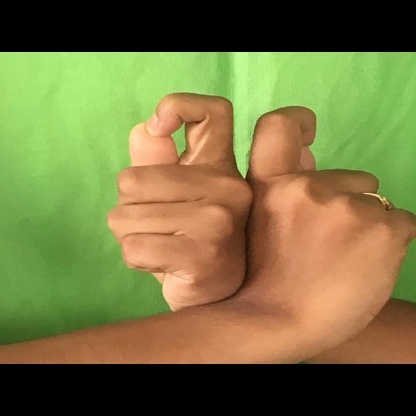
Mudra: Berunda